Tourism in Bangkok

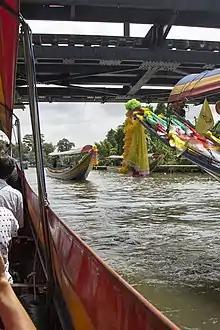
Tour tourists on the canal

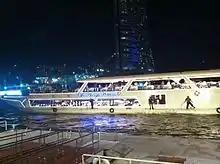
One of the cruises ready for cruise dinner, a popular tourism activity in Bangkok

Bangkok, the centre of the Bangkok Metropolitan Area, has been the capital of Thailand since 1782, when the seat of government was moved across the Chao Phraya River from the Thonburi (west bank) side of the river. There are many palaces in the city, some still used by the Thai royal family, while others are now open to the public. A number have become government or academic buildings as well as museums.